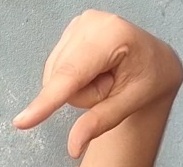
ASL sign: Q